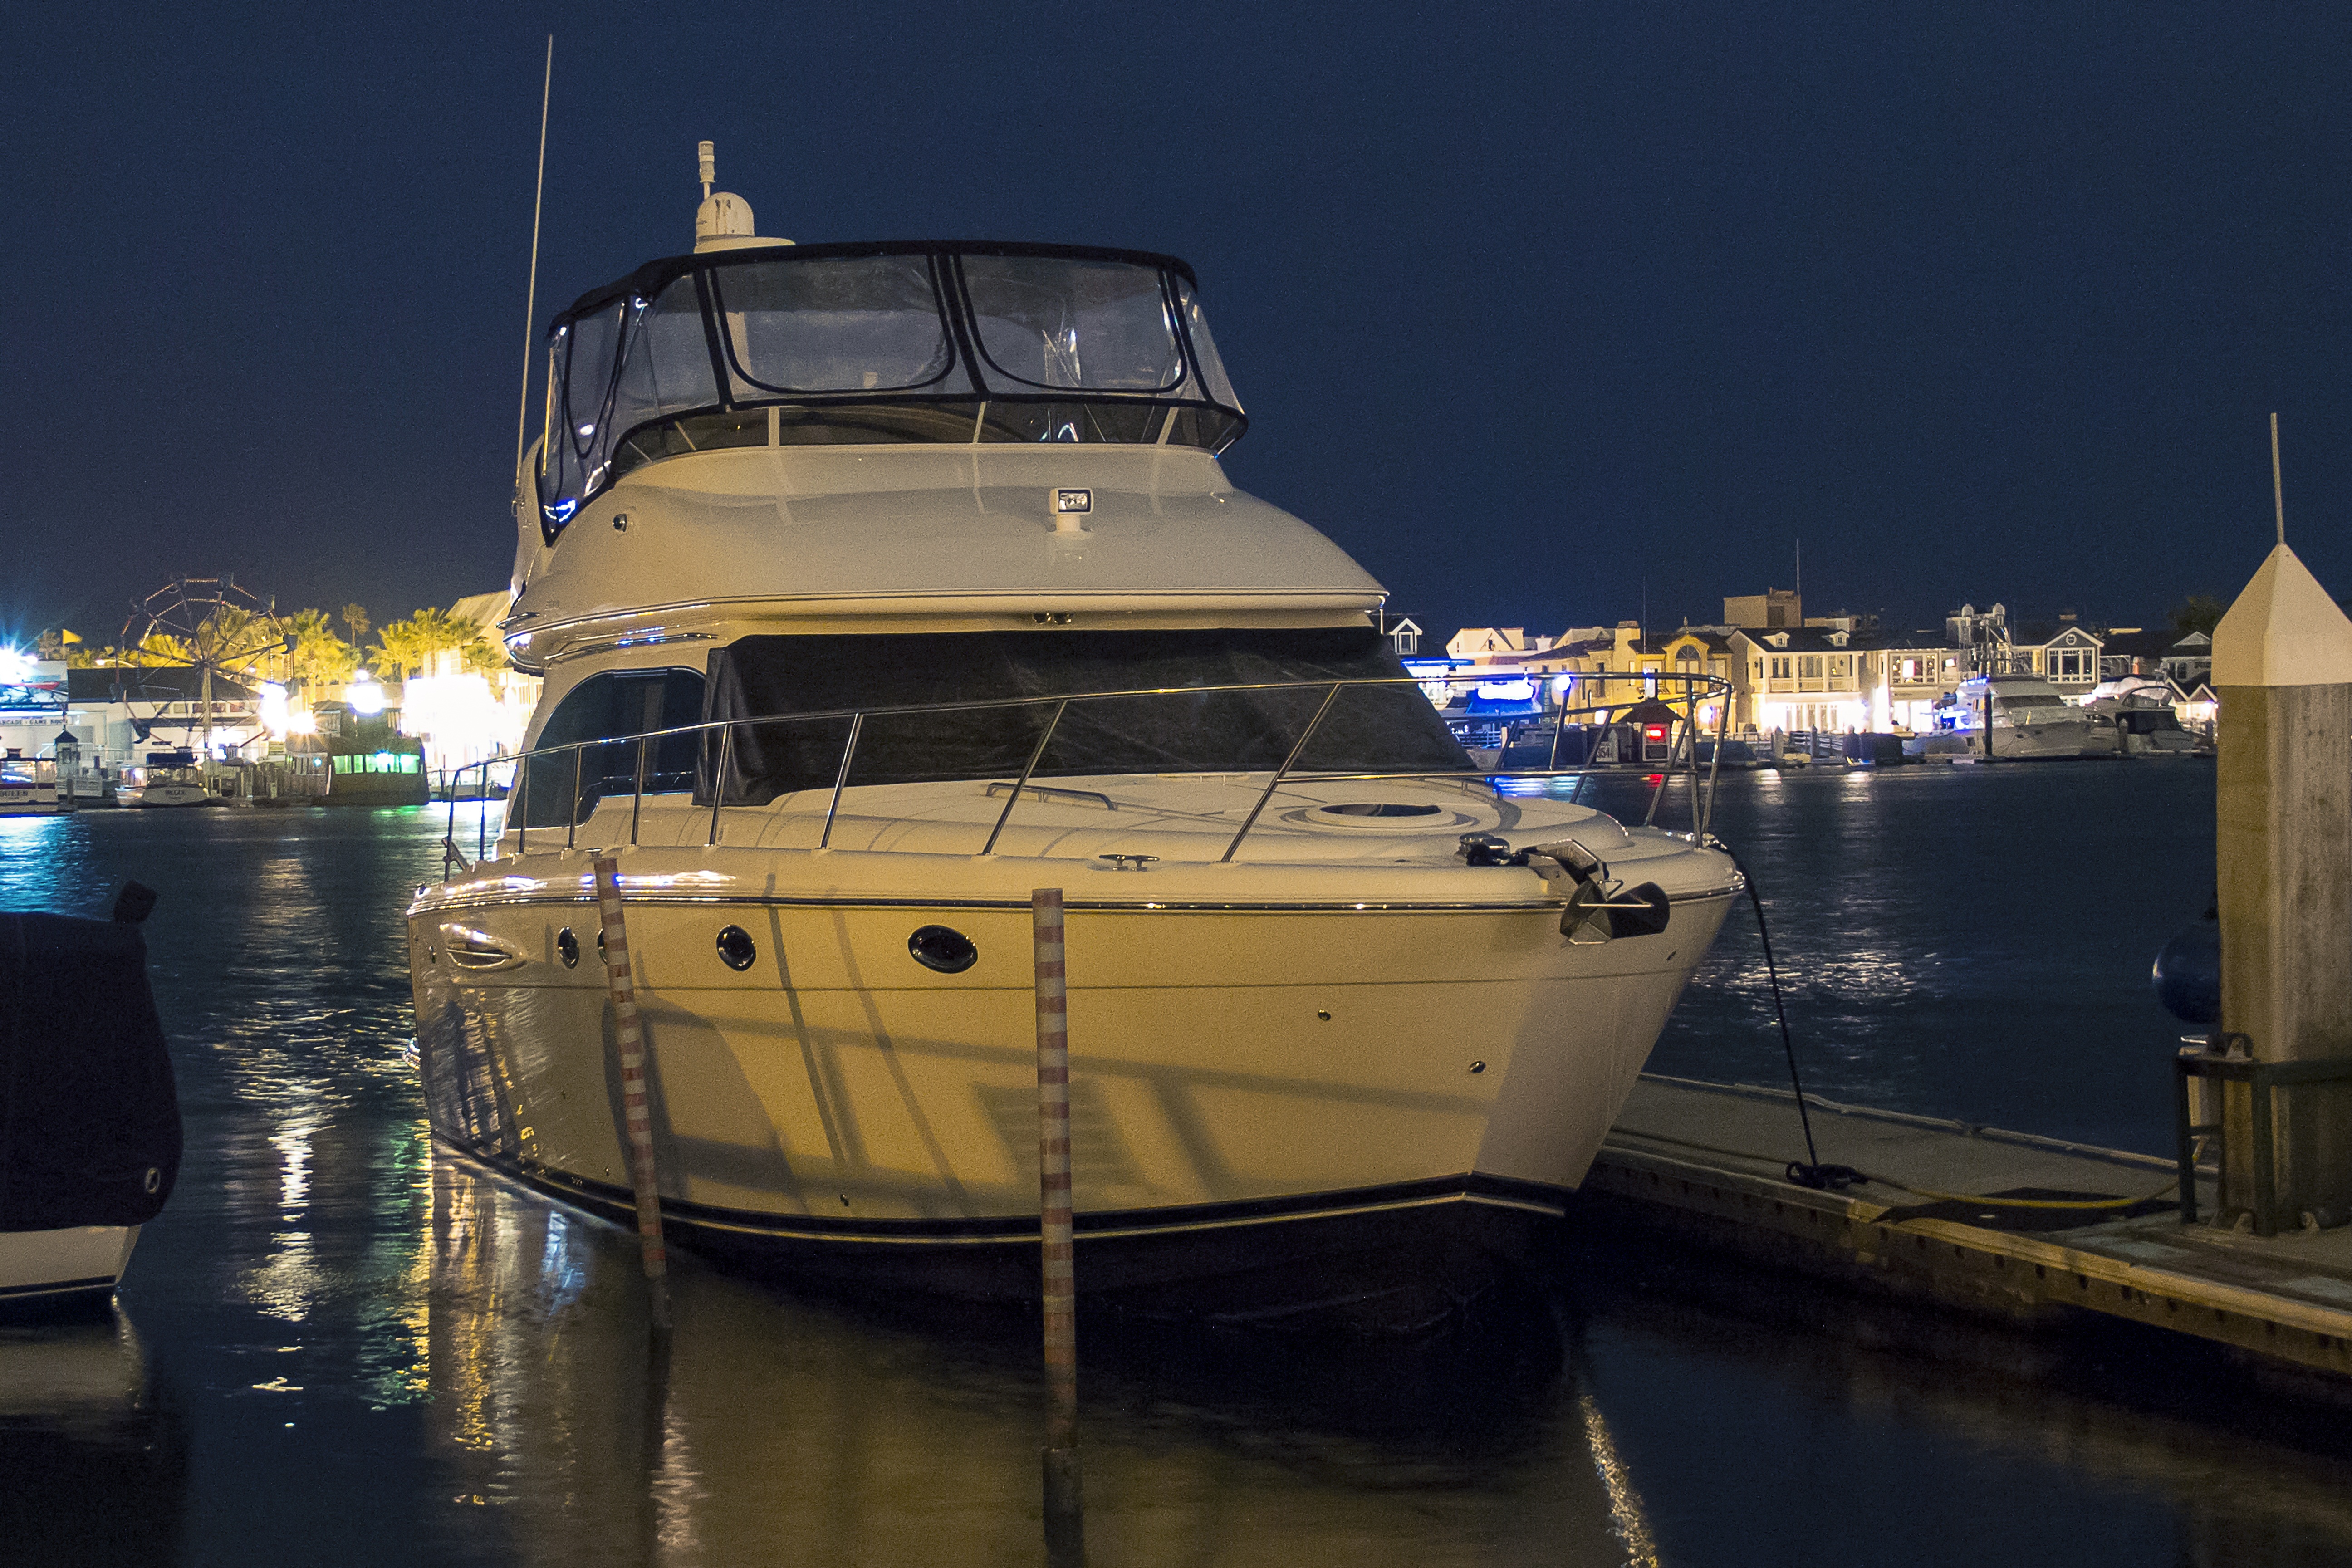
sea, water, ocean, dock, boat, ship, travel, transportation, transport, reflection, vessel, vehicle, yacht, harbor, blue, marina, port, cruise, nautical, marine, navigation, watercraft, passenger ship, luxury yacht